Salisbury, Maryland

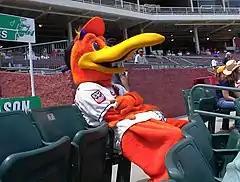

According to the US Conference of Mayors, the Salisbury MD-DE Metropolitan Statistical Area had the 7th fastest rate of job growth in the nation in 2016, with a 4.2% increase in employment.